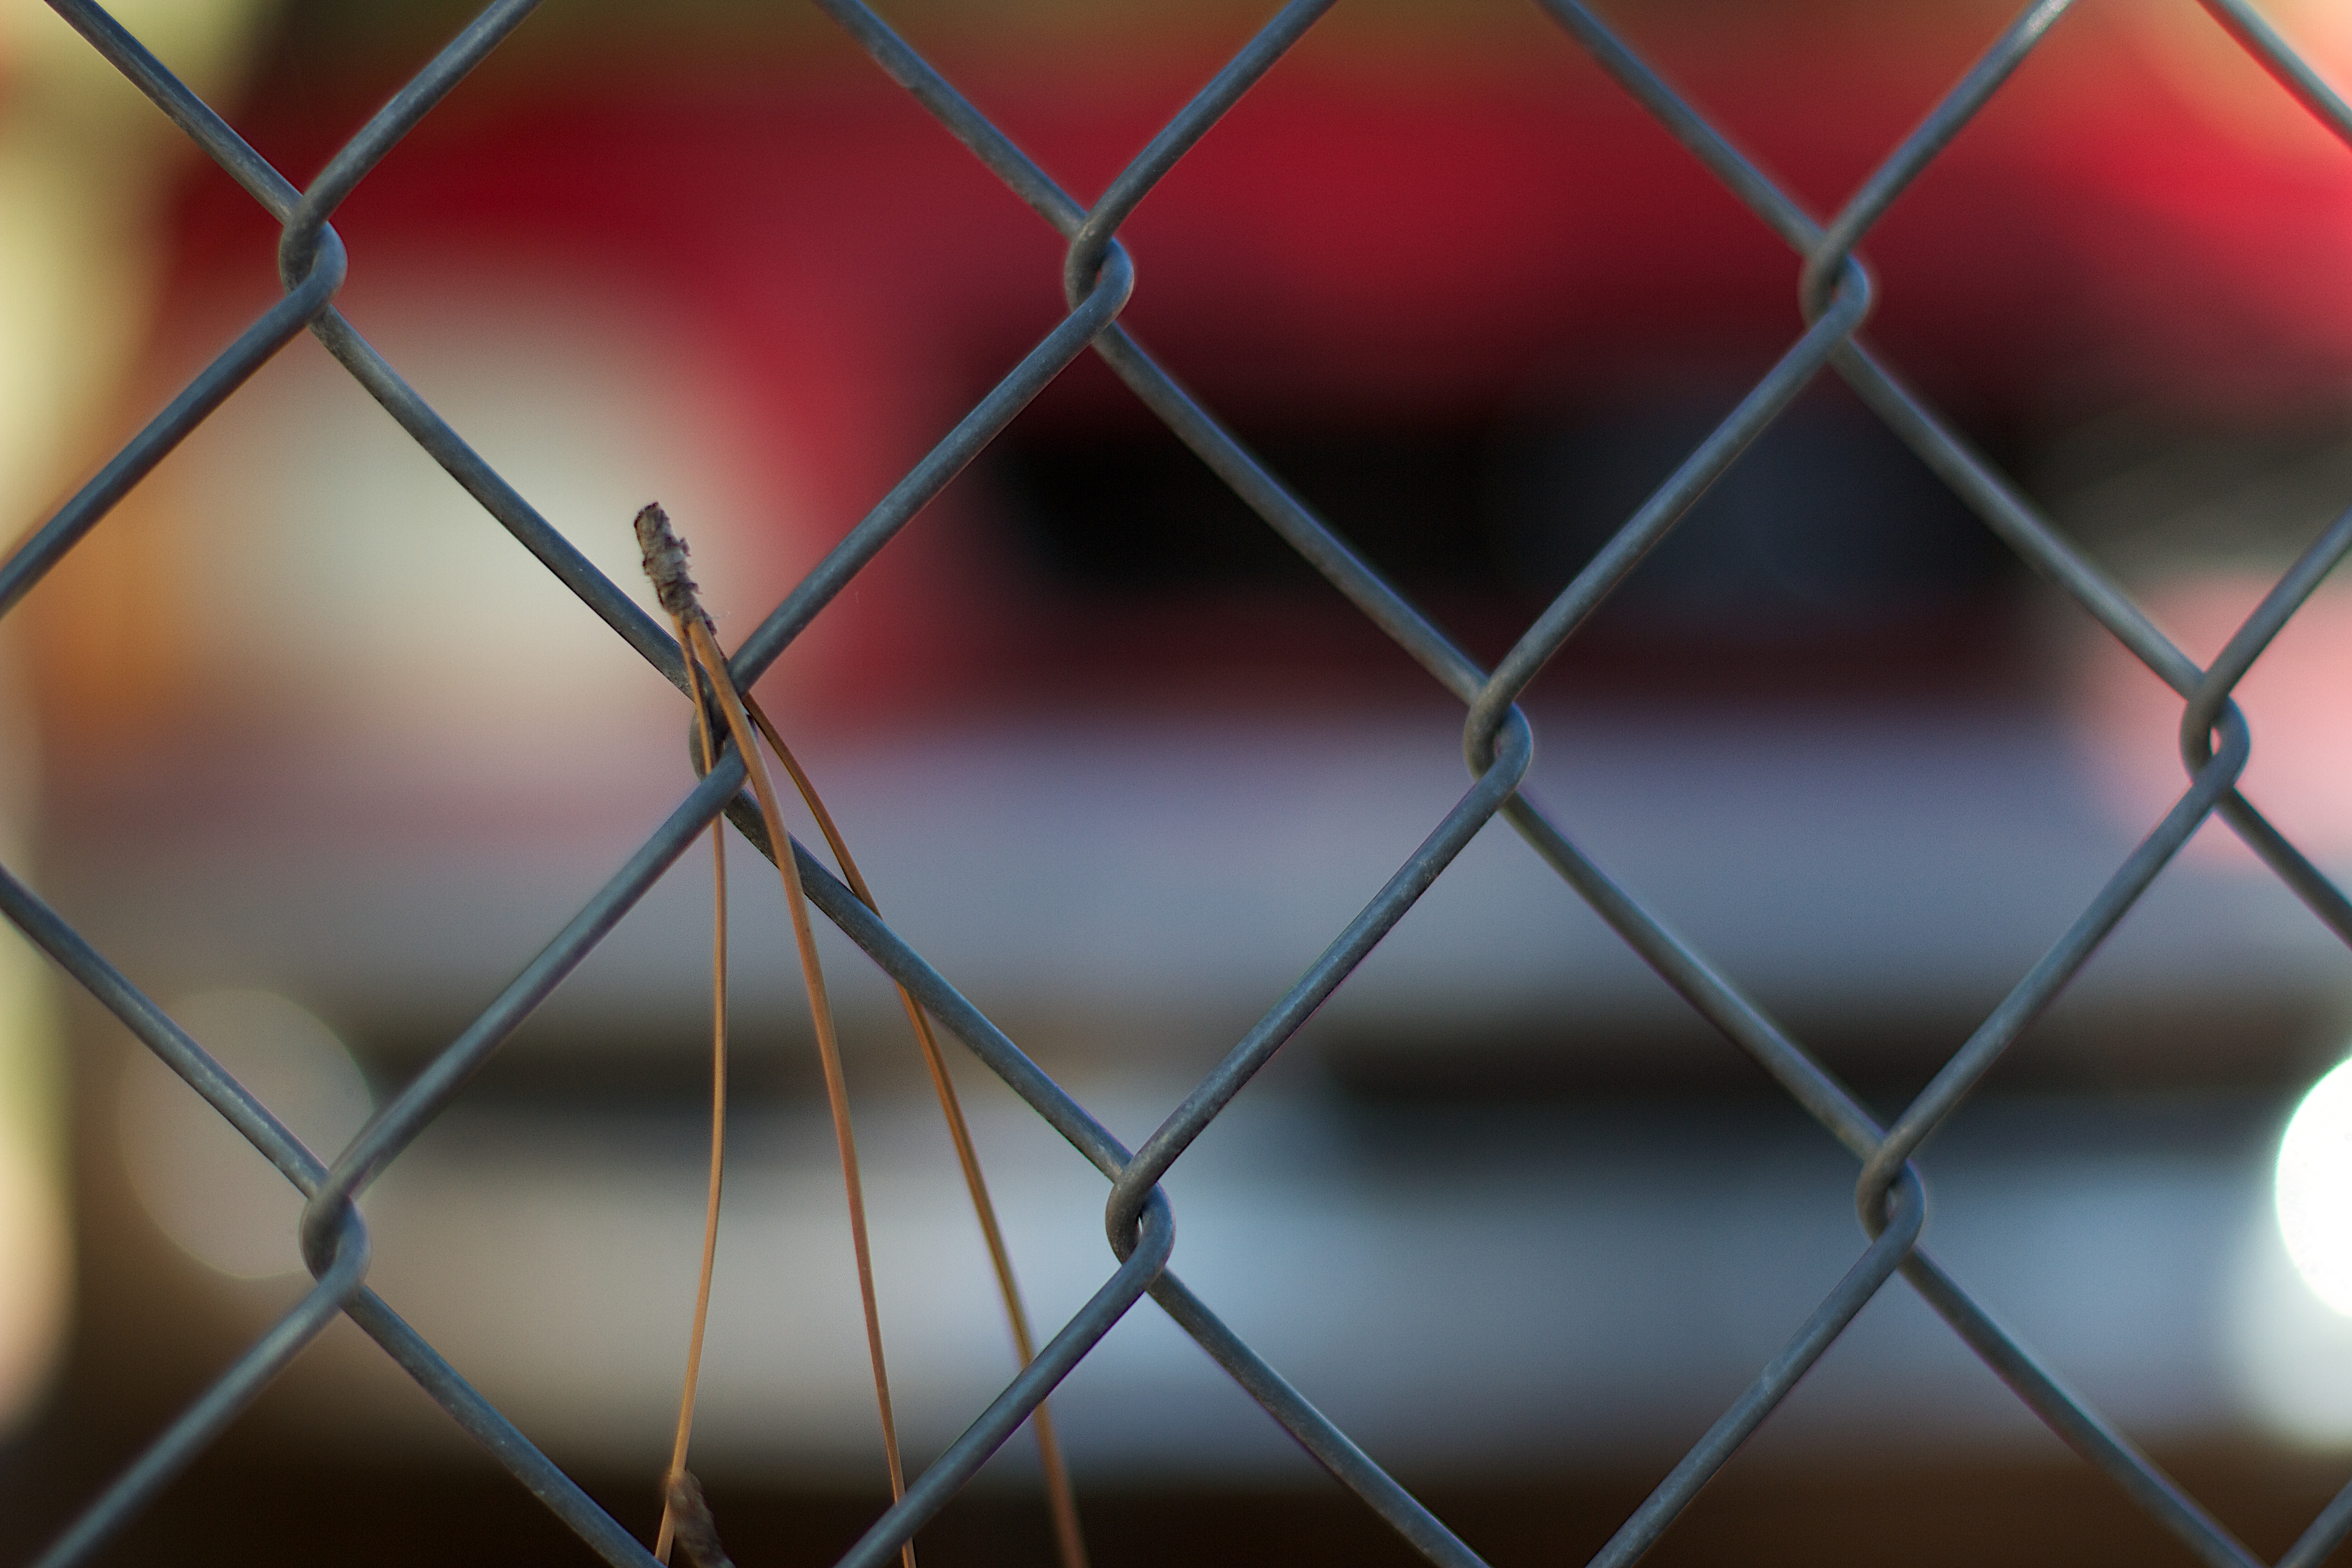
branch, light, sunlight, leaf, glass, line, reflection, red, color, circle, close up, cool image, symmetry, shape, macro photography